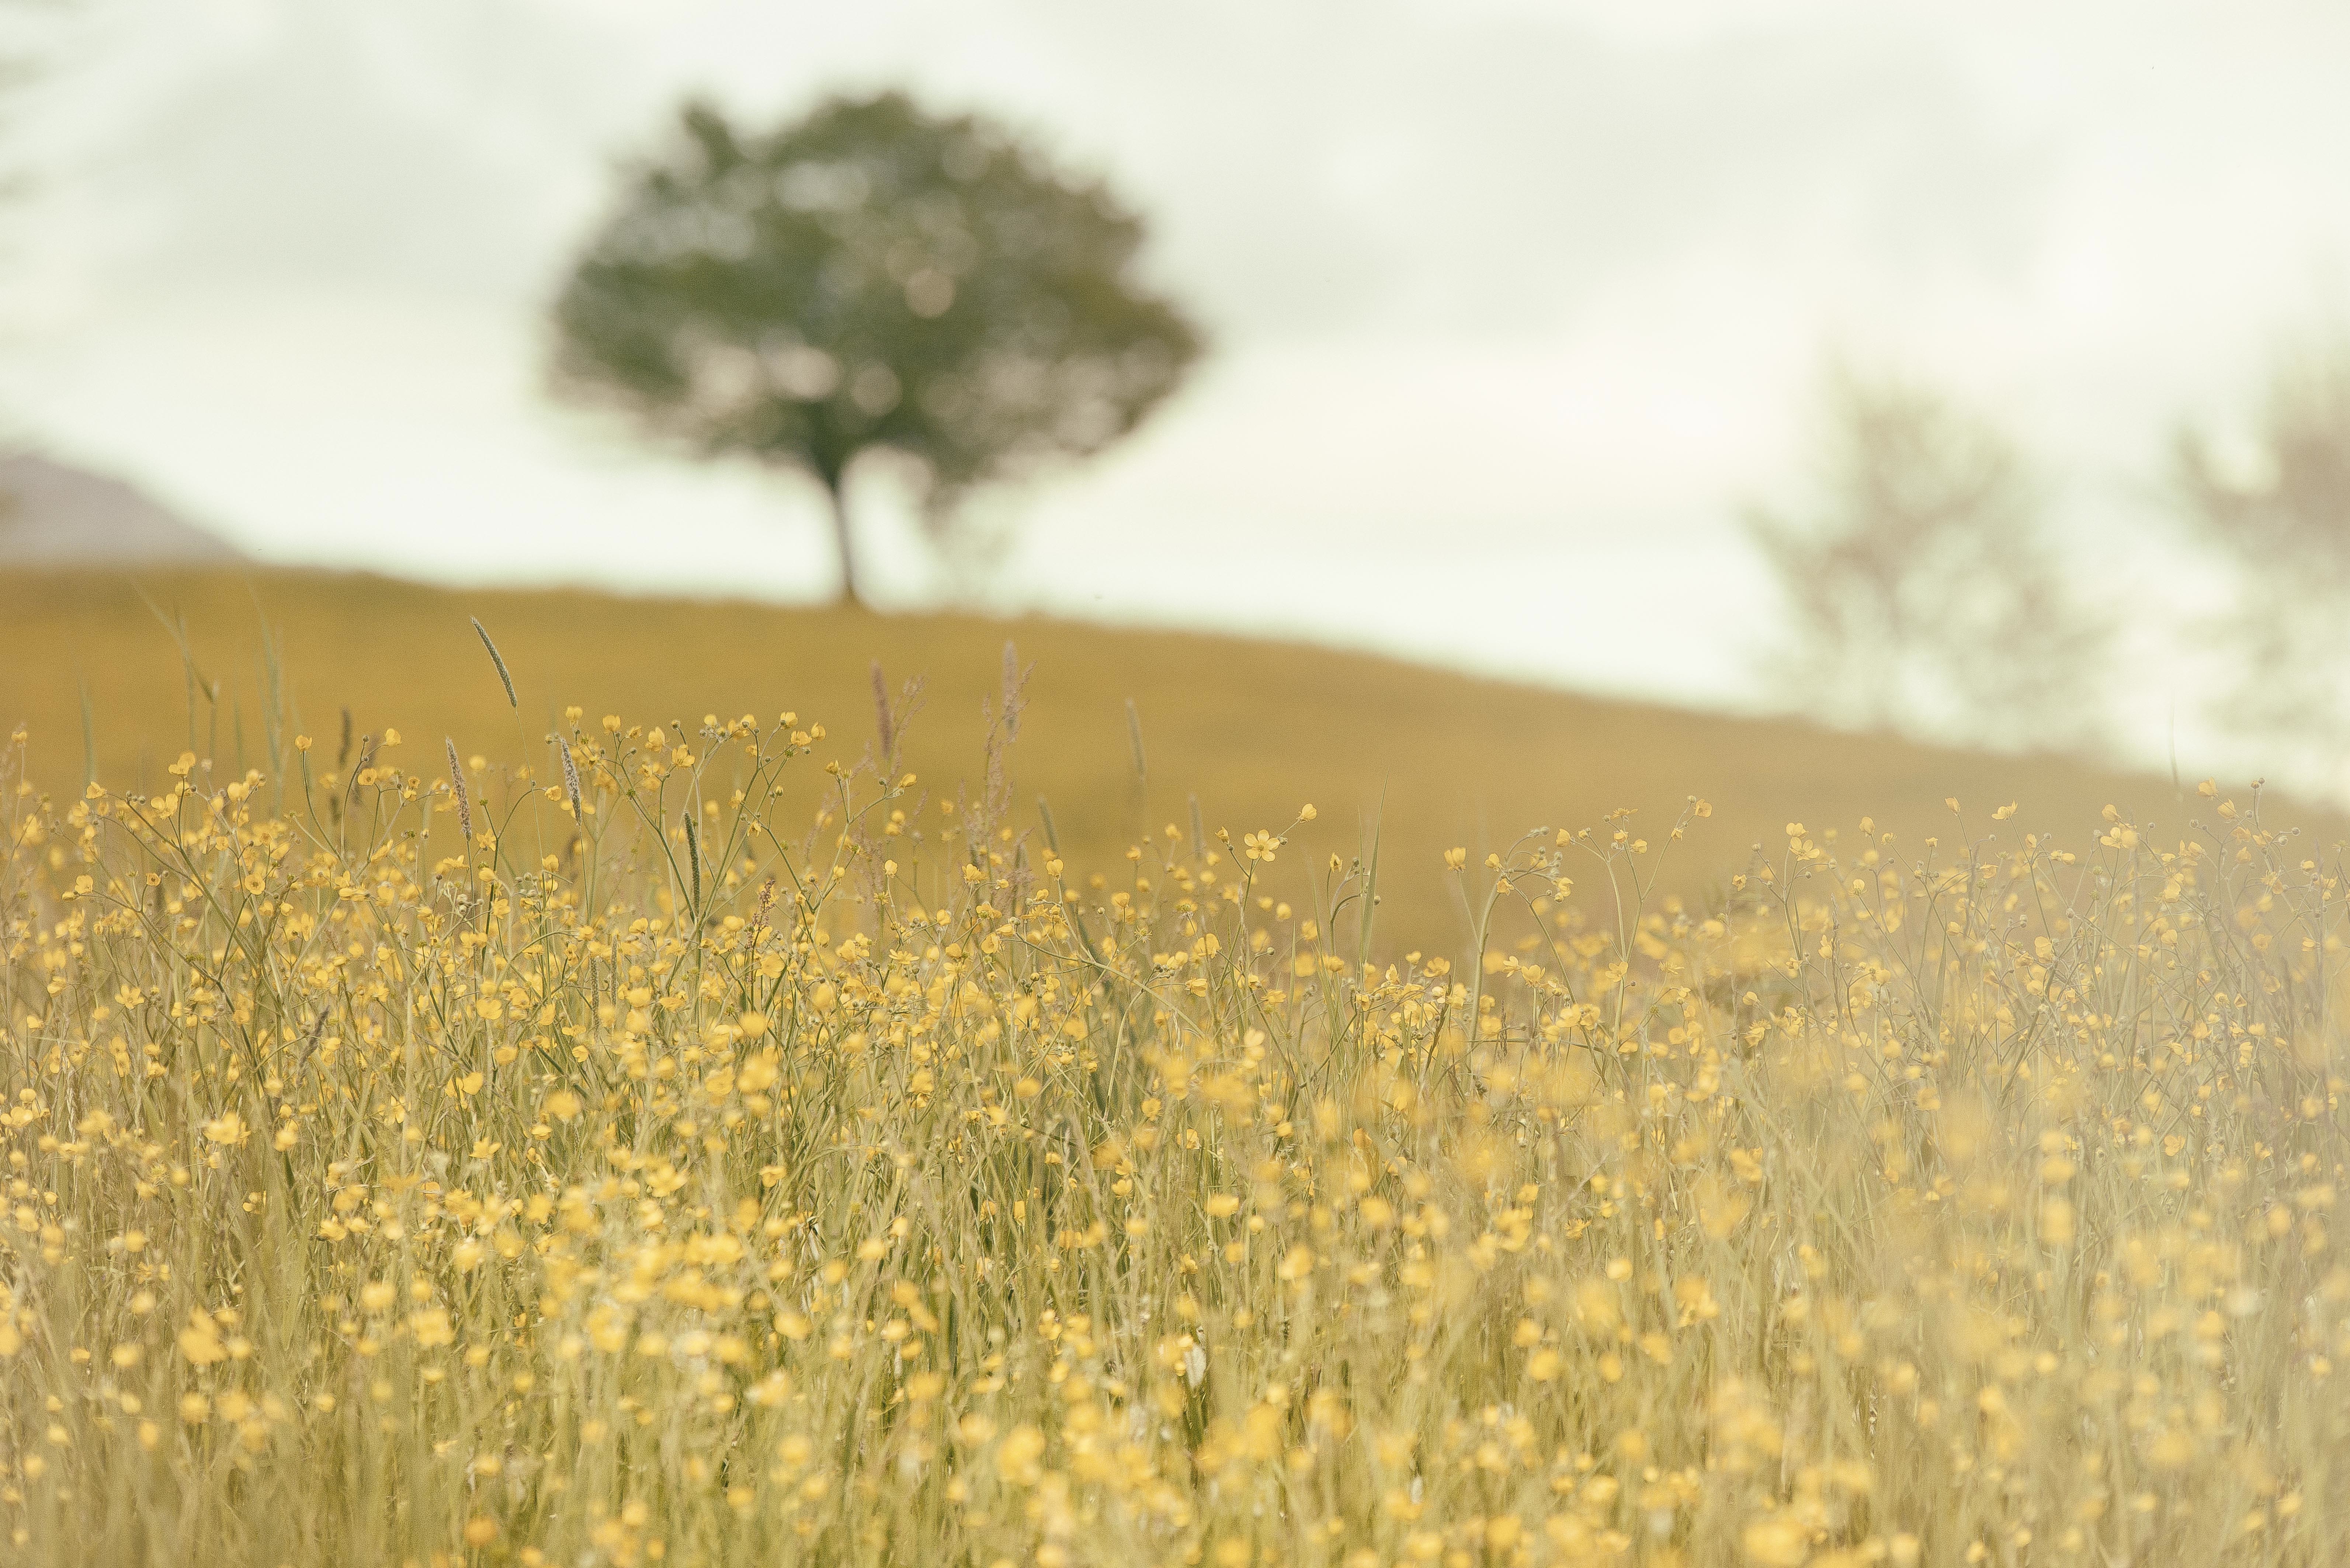
landscape, tree, nature, grass, horizon, cloud, plant, field, meadow, wheat, prairie, sunlight, morning, flower, rural, food, produce, crop, yellow, agriculture, plain, rapeseed, grassland, ecosystem, brassica, steppe, rural area, flowering plant, atmospheric phenomenon, grass family, land plant